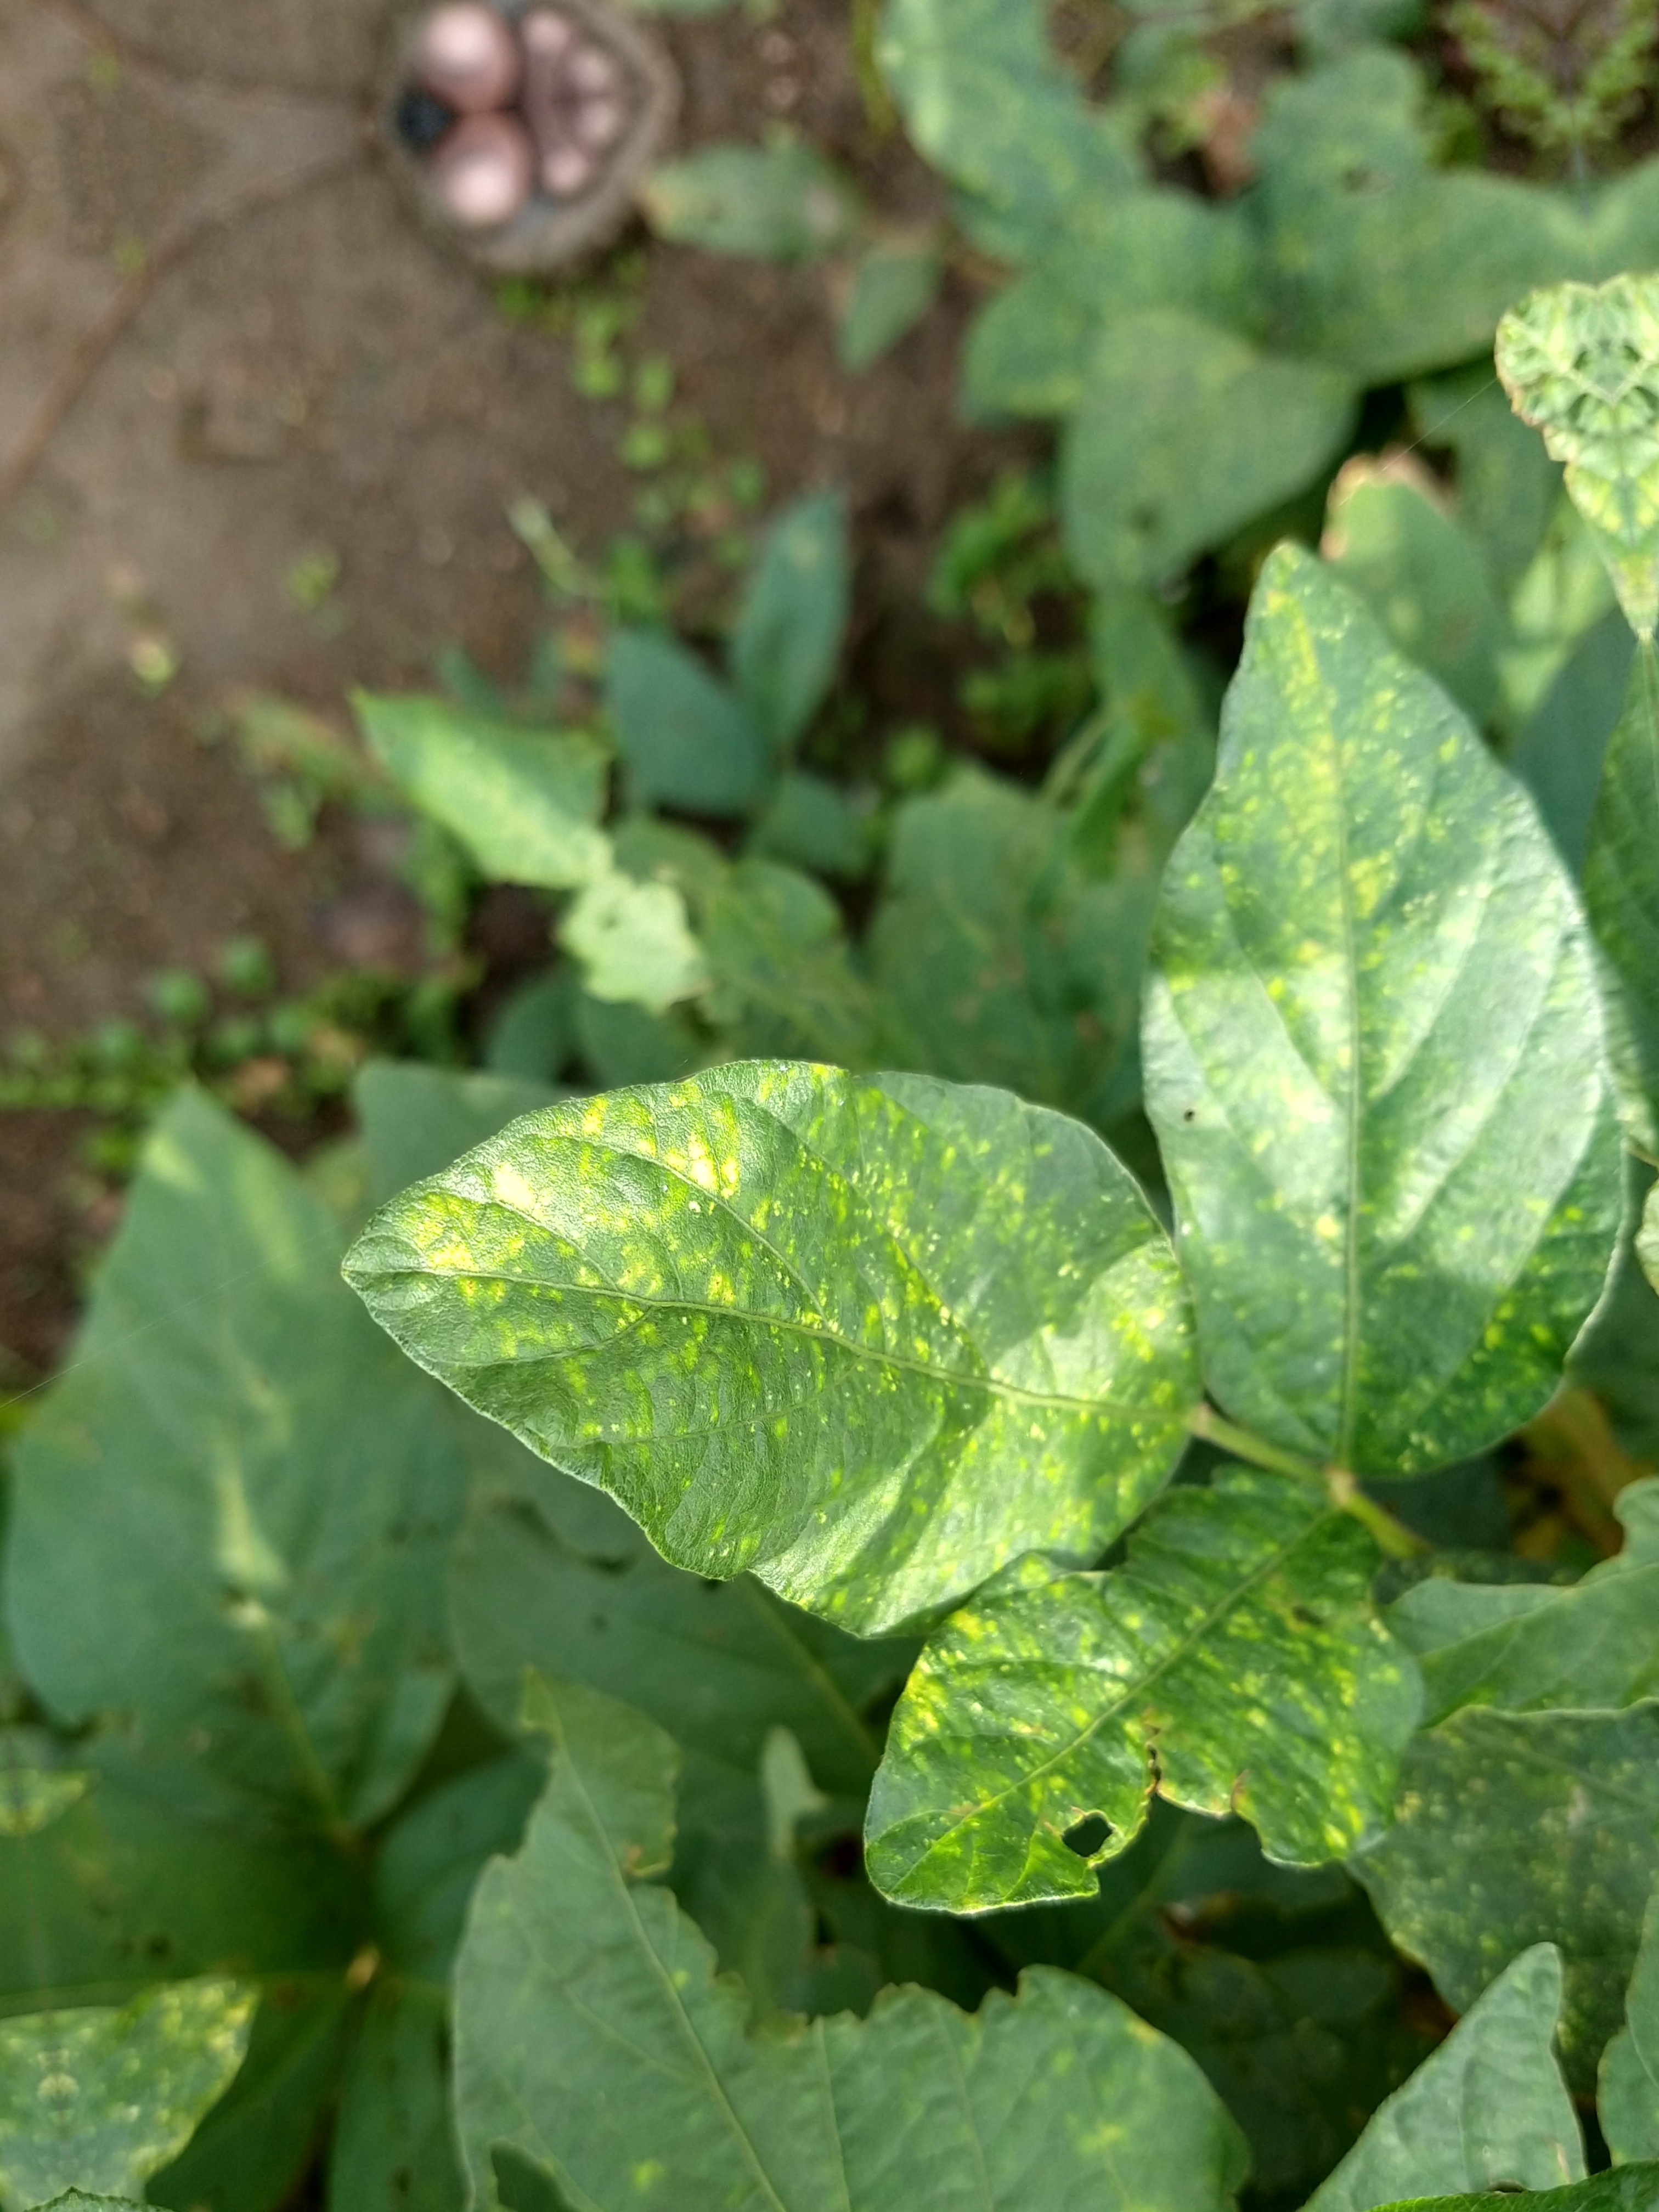
Label: Disease